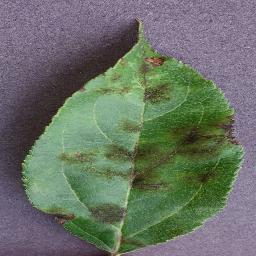
Label: Apple___Apple_scab